Bothnia Line

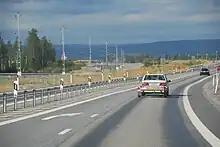
The railway runs parallel to the European Route E4

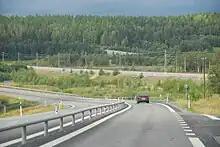
The line near Ovansjö, Örnsköldsvik Municipality

The railway line itself allows . The trains will run at for the first several years, with a speed increase in the future. Scheduled for around 2026, when SJ gets new SJ Zefiro Express designed for .